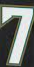
Number: 7